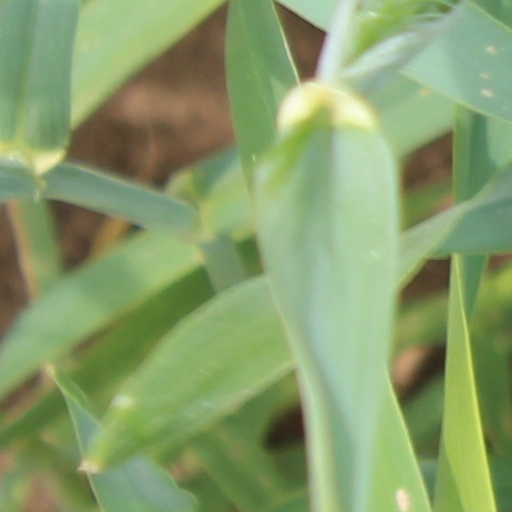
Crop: wheat